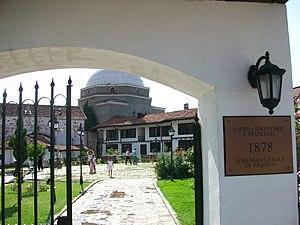
La mosquée de Gazi Mehmed Pacha, également connue sous le nom de mosquée Bajrakli, est une mosquée ottomane située dans la ville de Prizren, au Kosovo. Elle a été construite au XVIᵉ siècle. Elle est inscrite sur la liste des monuments culturels de l'Académie serbe des sciences et des arts et sur celle des monuments culturels du Kosovo.